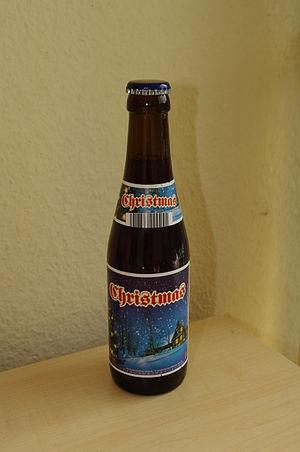
À l'origine, la bière de saison est une bière produite pendant l'hiver pour la nouvelle saison.